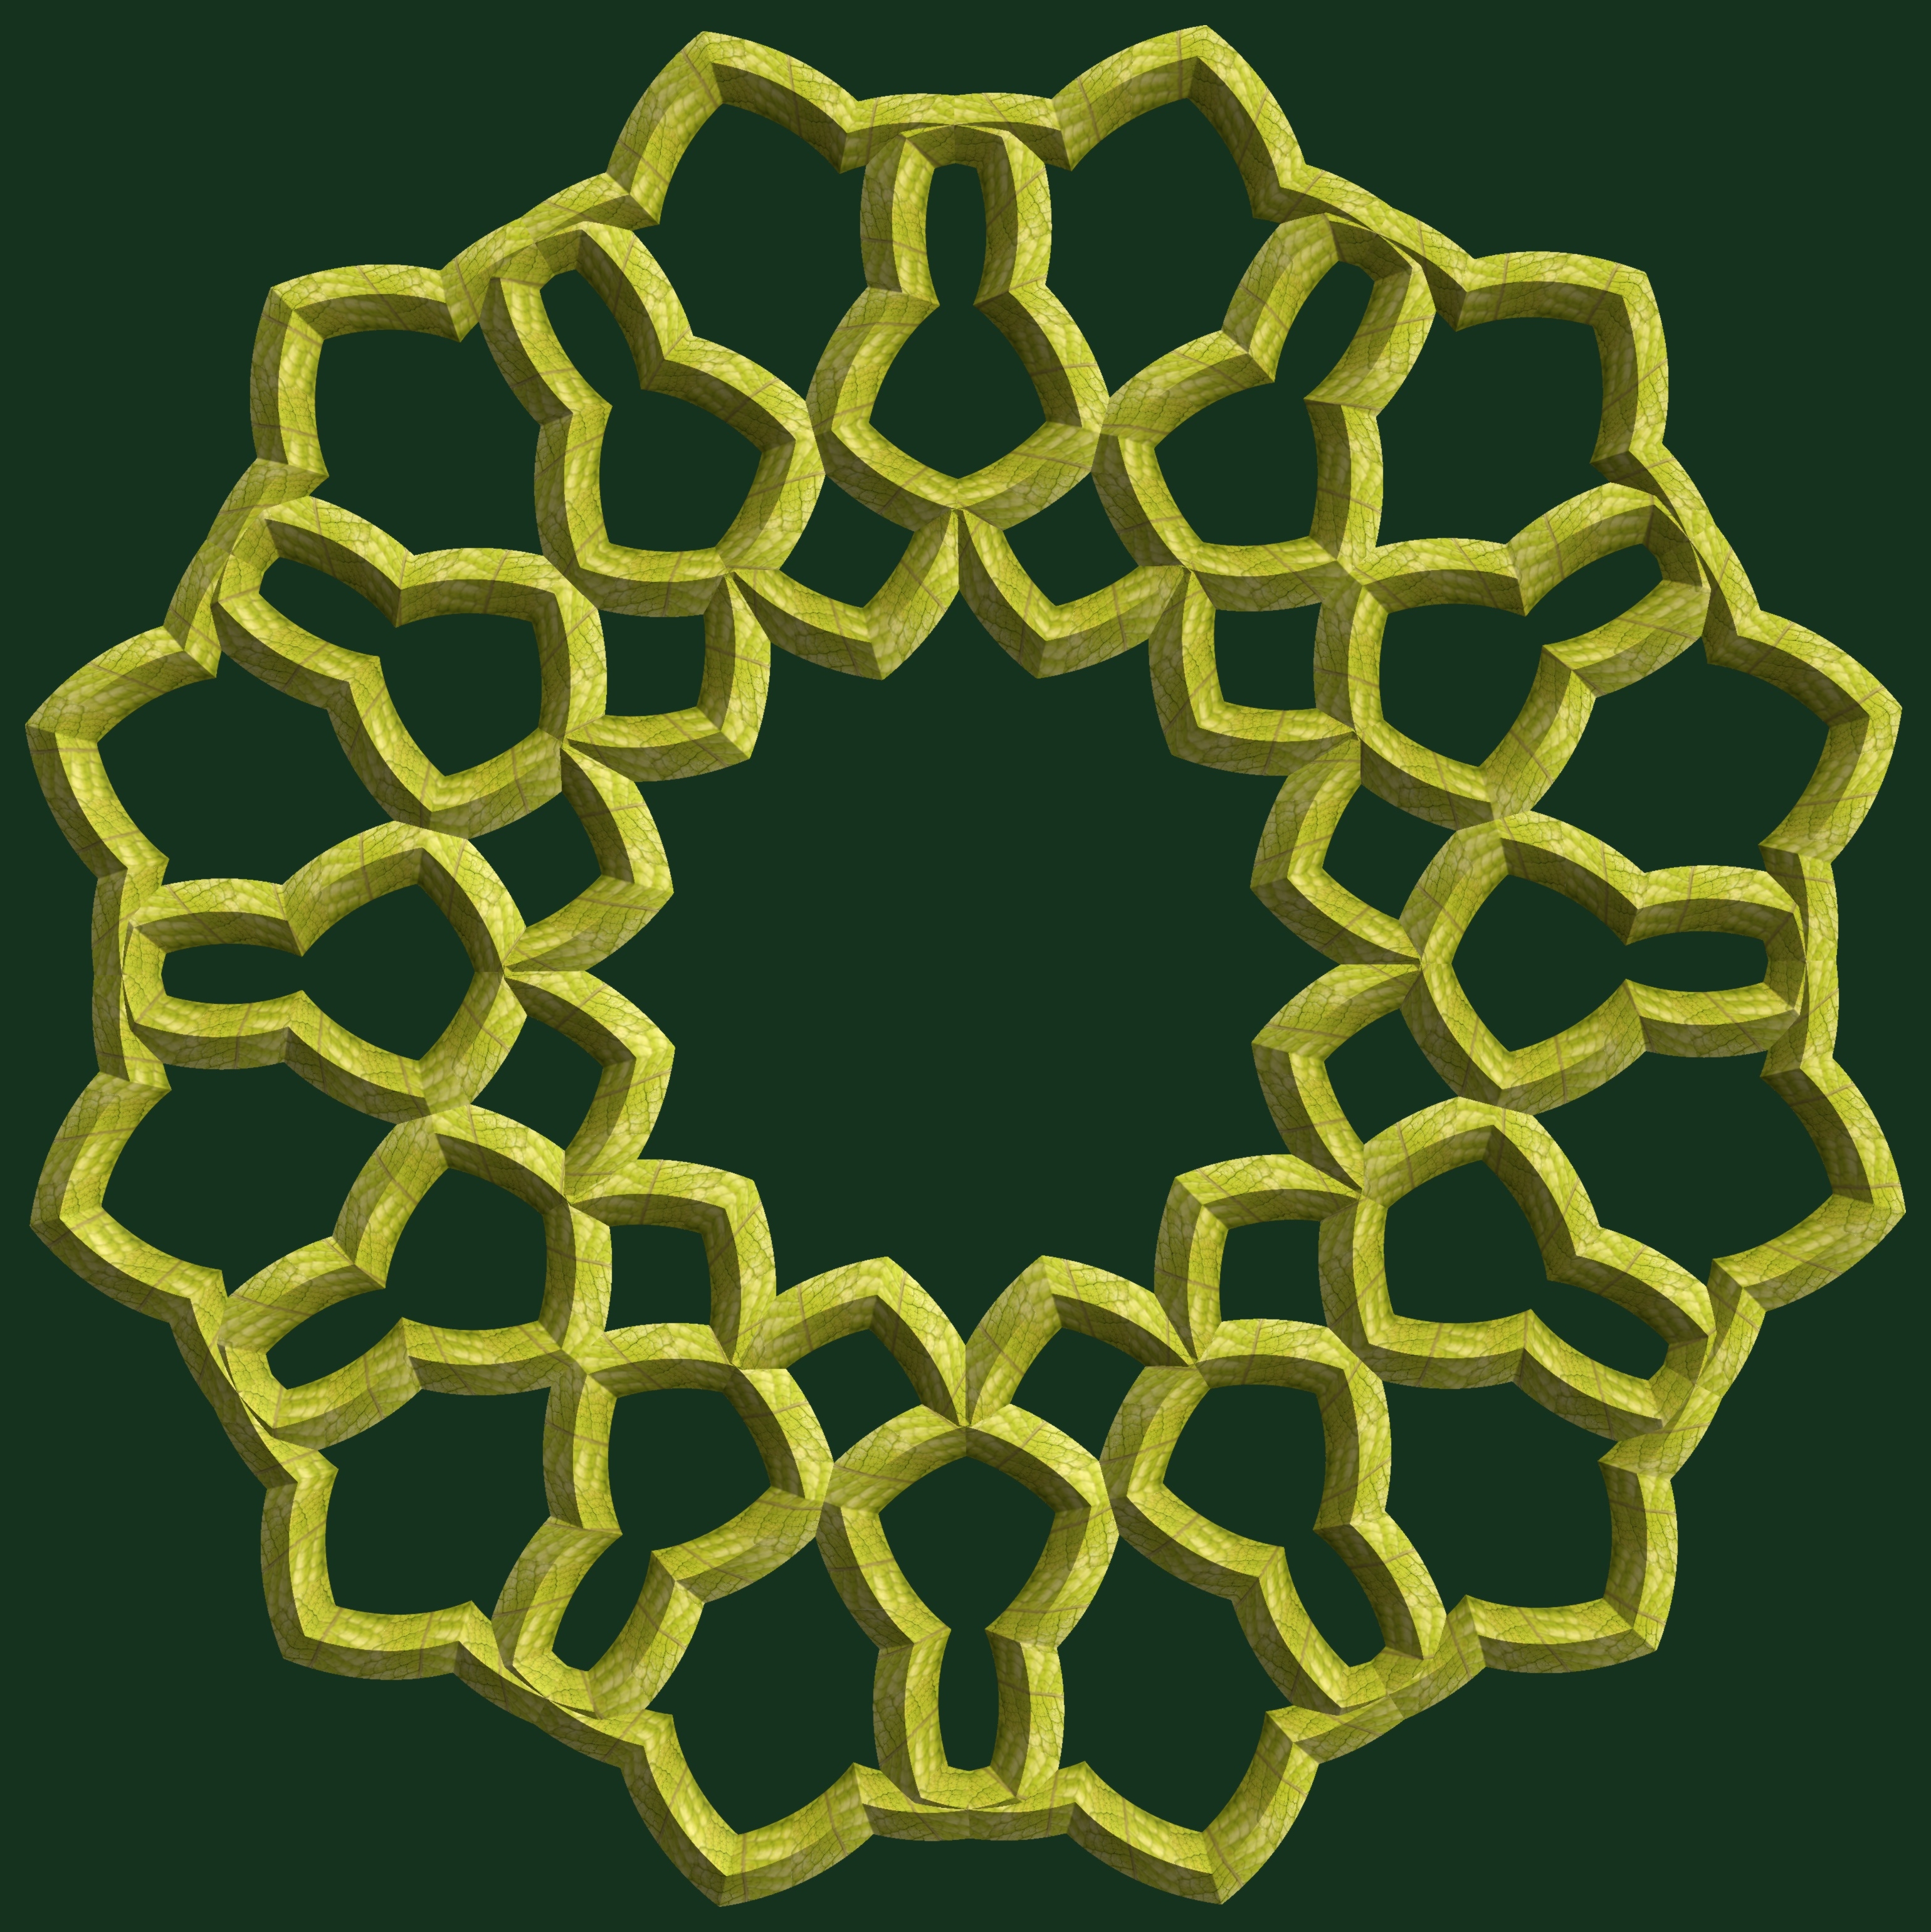
abstract, structure, texture, chain, pattern, geometry, yellow, circle, font, sculpture, design, symmetry, 3d, graphic, shape, torus, mathematica, cg, parametricplot3d, code, program, algorithm, mapping, geometricsculpture